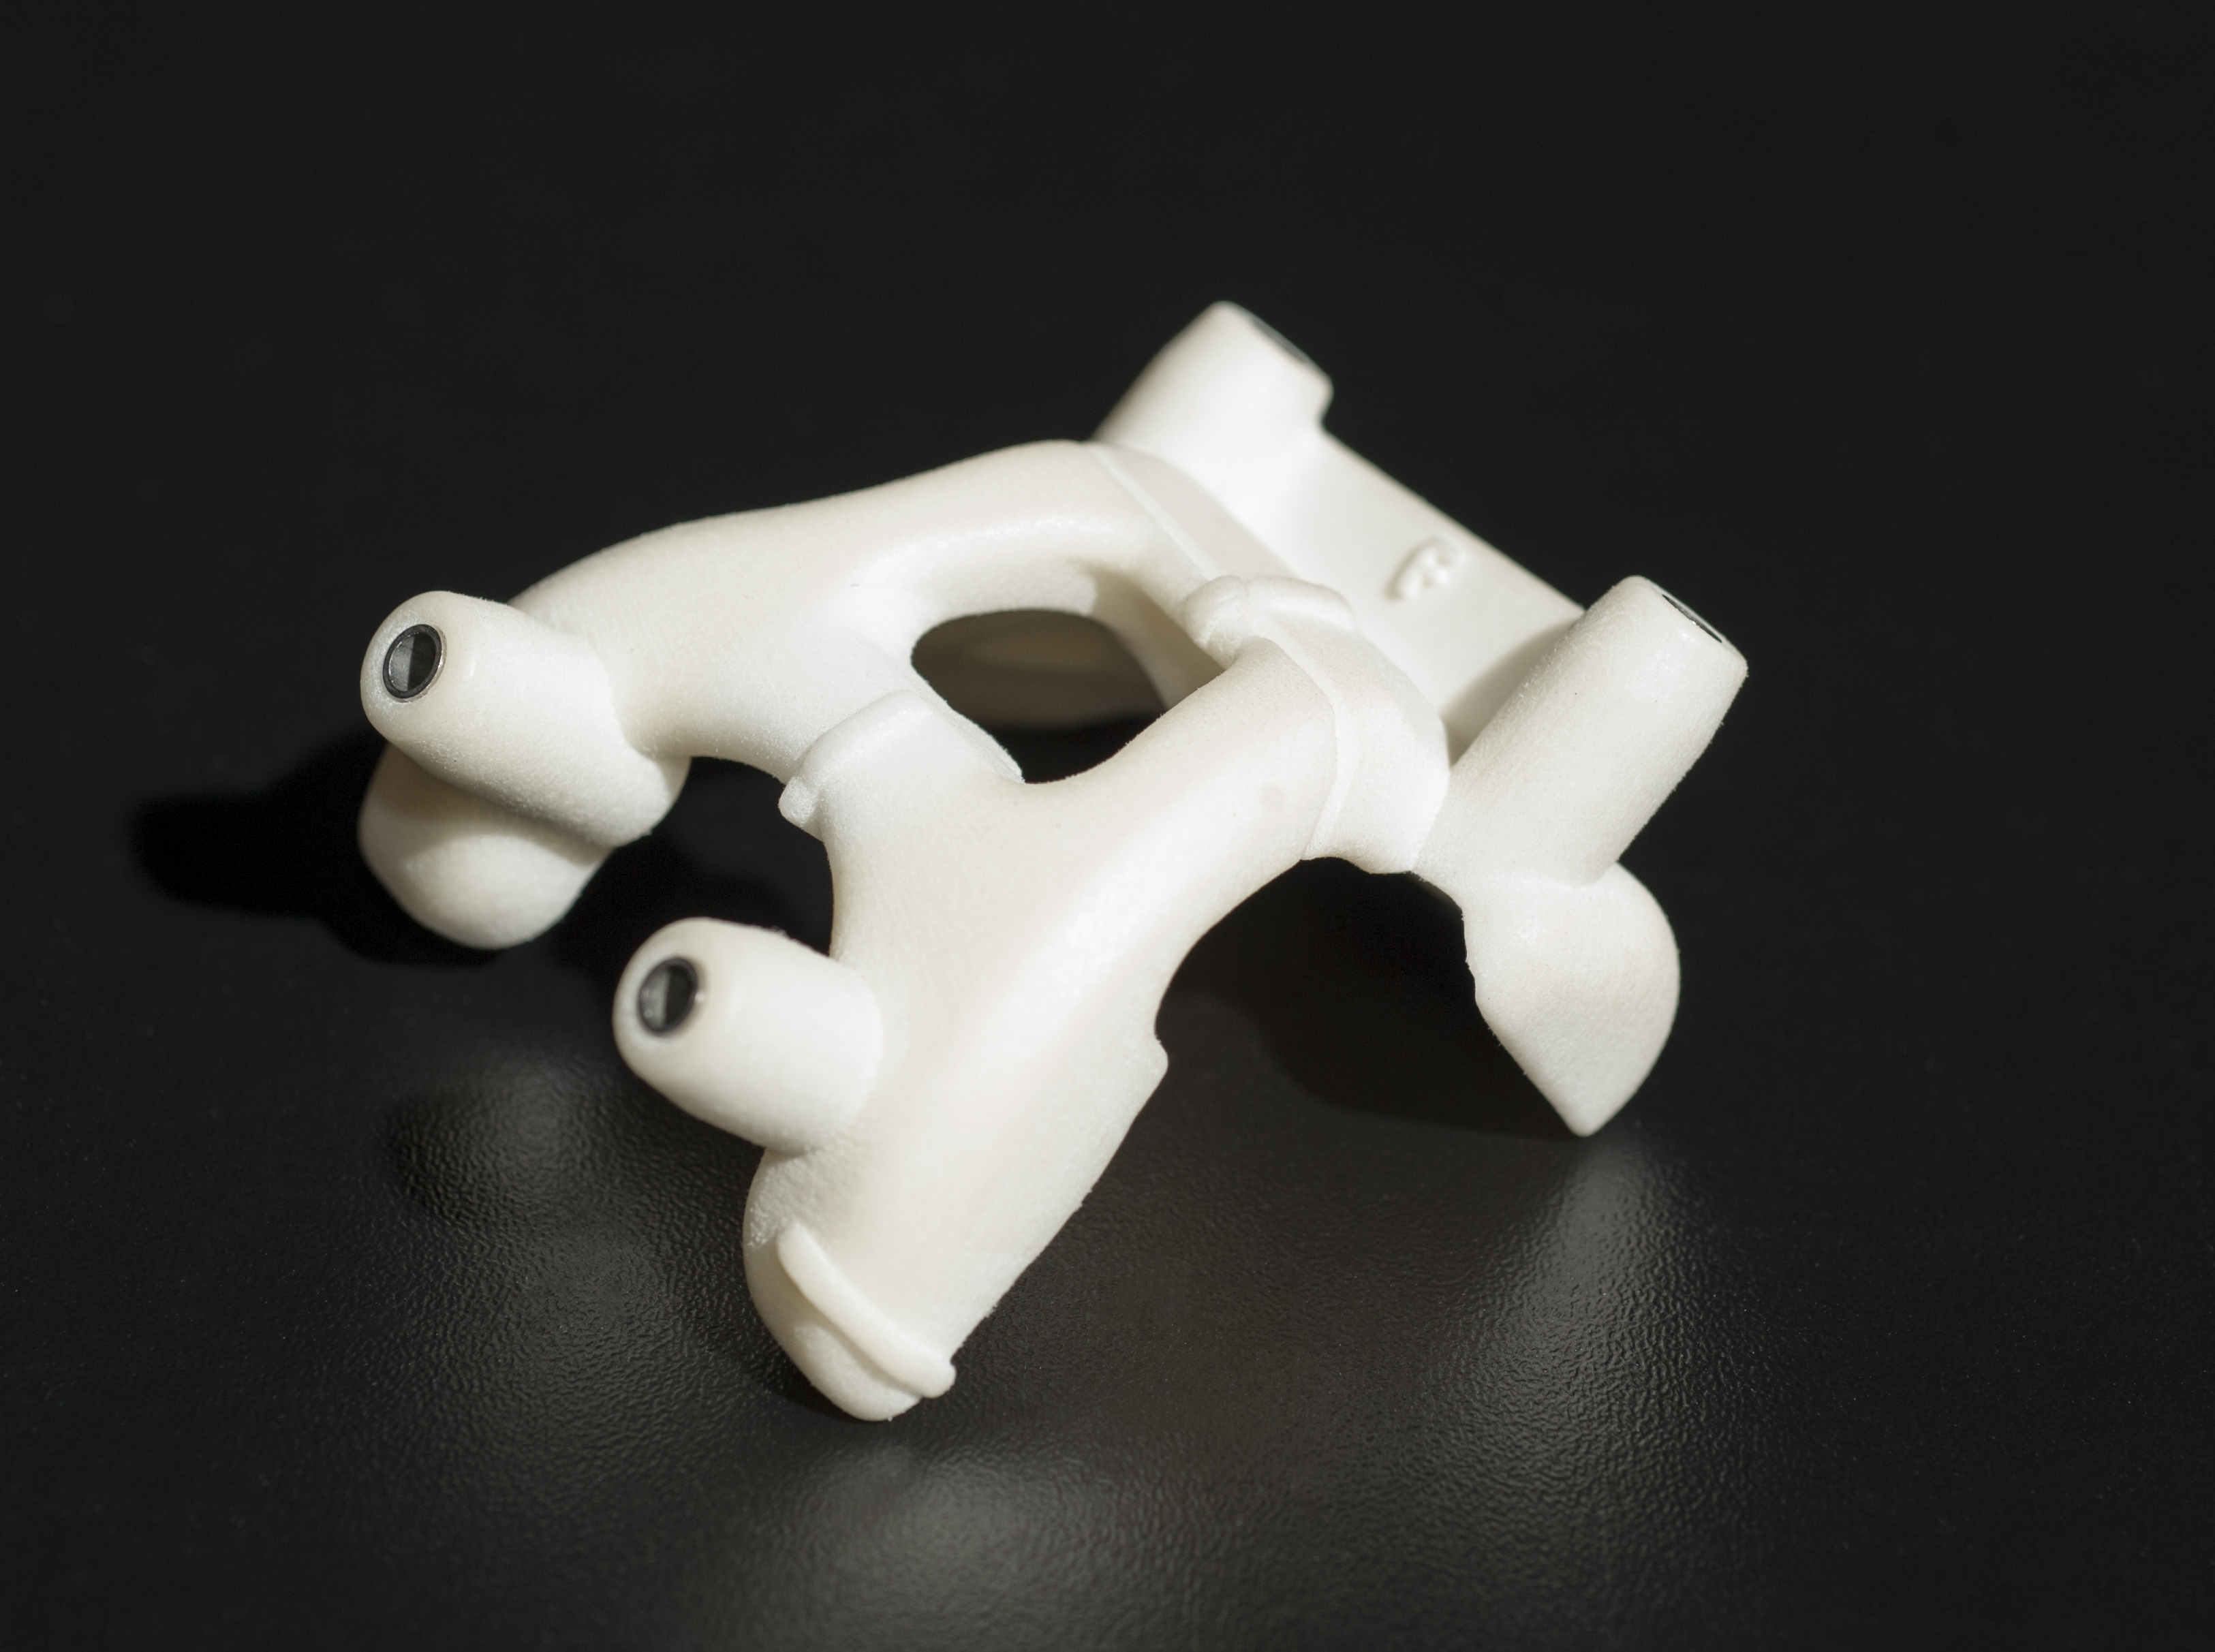
Patient-specific cutting guide (distal femur), an accessory for knee joint replacement surgery. This photo is free of all copyright restrictions and available for use and redistribution without permission. Credit to the U.S. Food and Drug Administration is appreciated but not, monochrome black-and-white photograph
Specialty: otolaryngology
Anatomy: musculoskeletal